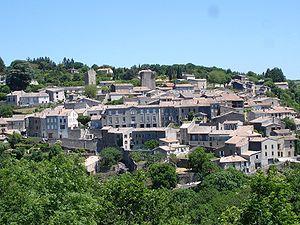
France, Aude, village de Saissac
Saissac est une commune française, située dans le département de l'Aude en région Occitanie.